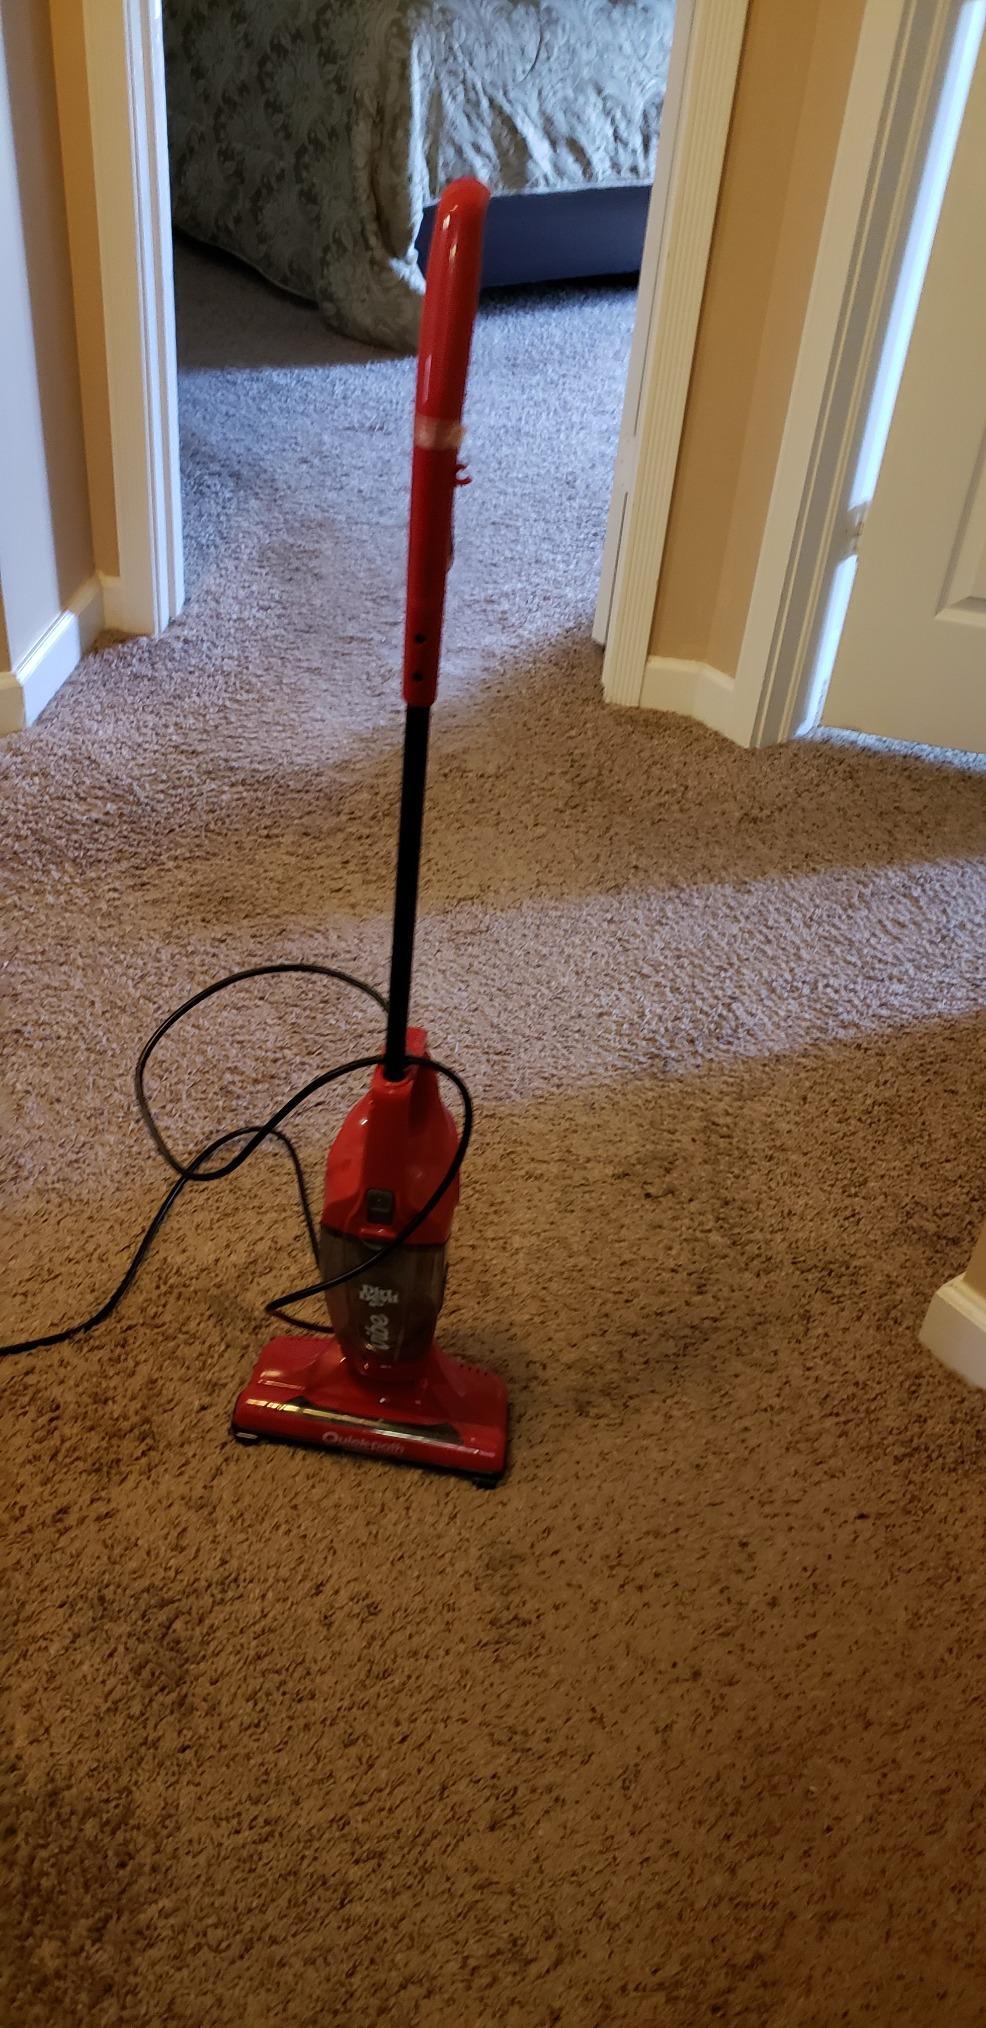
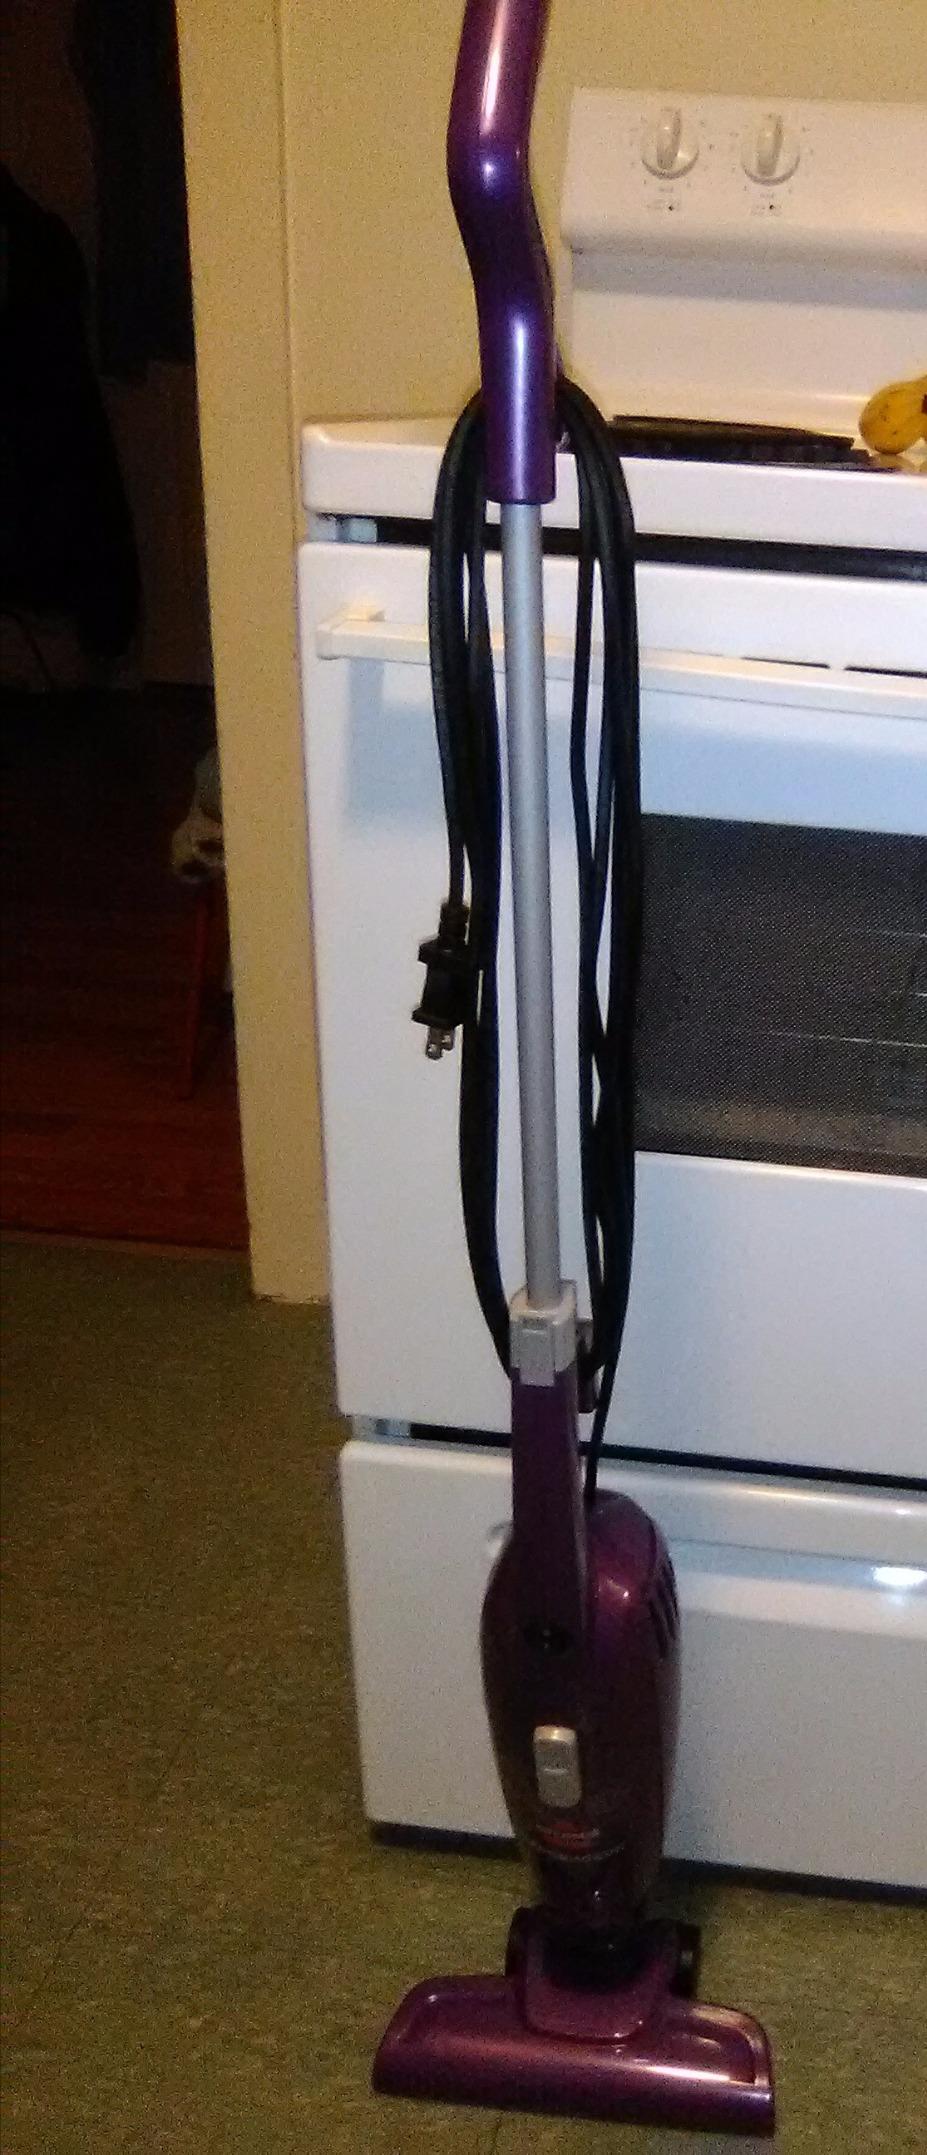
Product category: items_vacuum
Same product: no